Military history of the Three Kingdoms

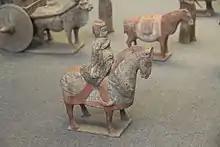
Xianbei cavalry

Liu Chong, otherwise known as Prince Min of Chen, was the son of Liu Cheng. In 173, Liu Chong and former Chancellor Wei Yin offered sacrifices to Huang–Lao for good fortune, but the practice was seen as reprehensible by the senior officials. The official Shi Qian accused Wei Yin and Liu Chong of impiety. An official inquiry was carried out which resulted in the arrest of both Shi Qian and Wei Yin. They were both executed and no further investigation of Liu Chong occurred. Liu Chong was said to be a fine shot with the crossbow and had written a treatise on the weapon called the "Nushe bifa". When the Yellow Turban Rebellion broke out in 184, he raised several thousand archers and brought them to the capital where his presence quelled any unrest. In 190, he formed an alliance with Dong Zhuo and styled himself General Who Supports Han while his Chancellor Luo Jun maintained his territory in Chen Commandery. When Yuan Shu's request for supplies was denied by Luo Jun in 197, he sent assassins who killed both Luo Jun and Liu Chong.